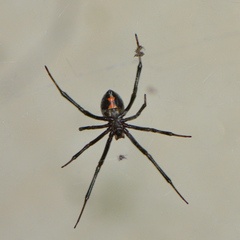
Species: Lactrodectus_hesperus